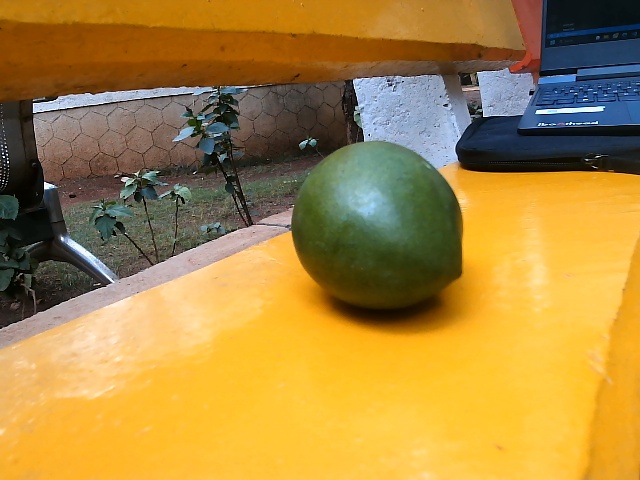
Label: Raw_Mango